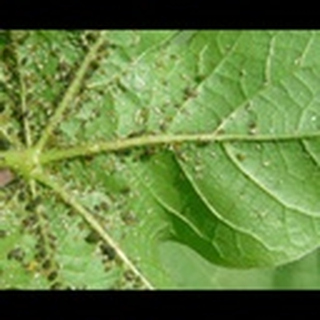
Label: cotton_aphids